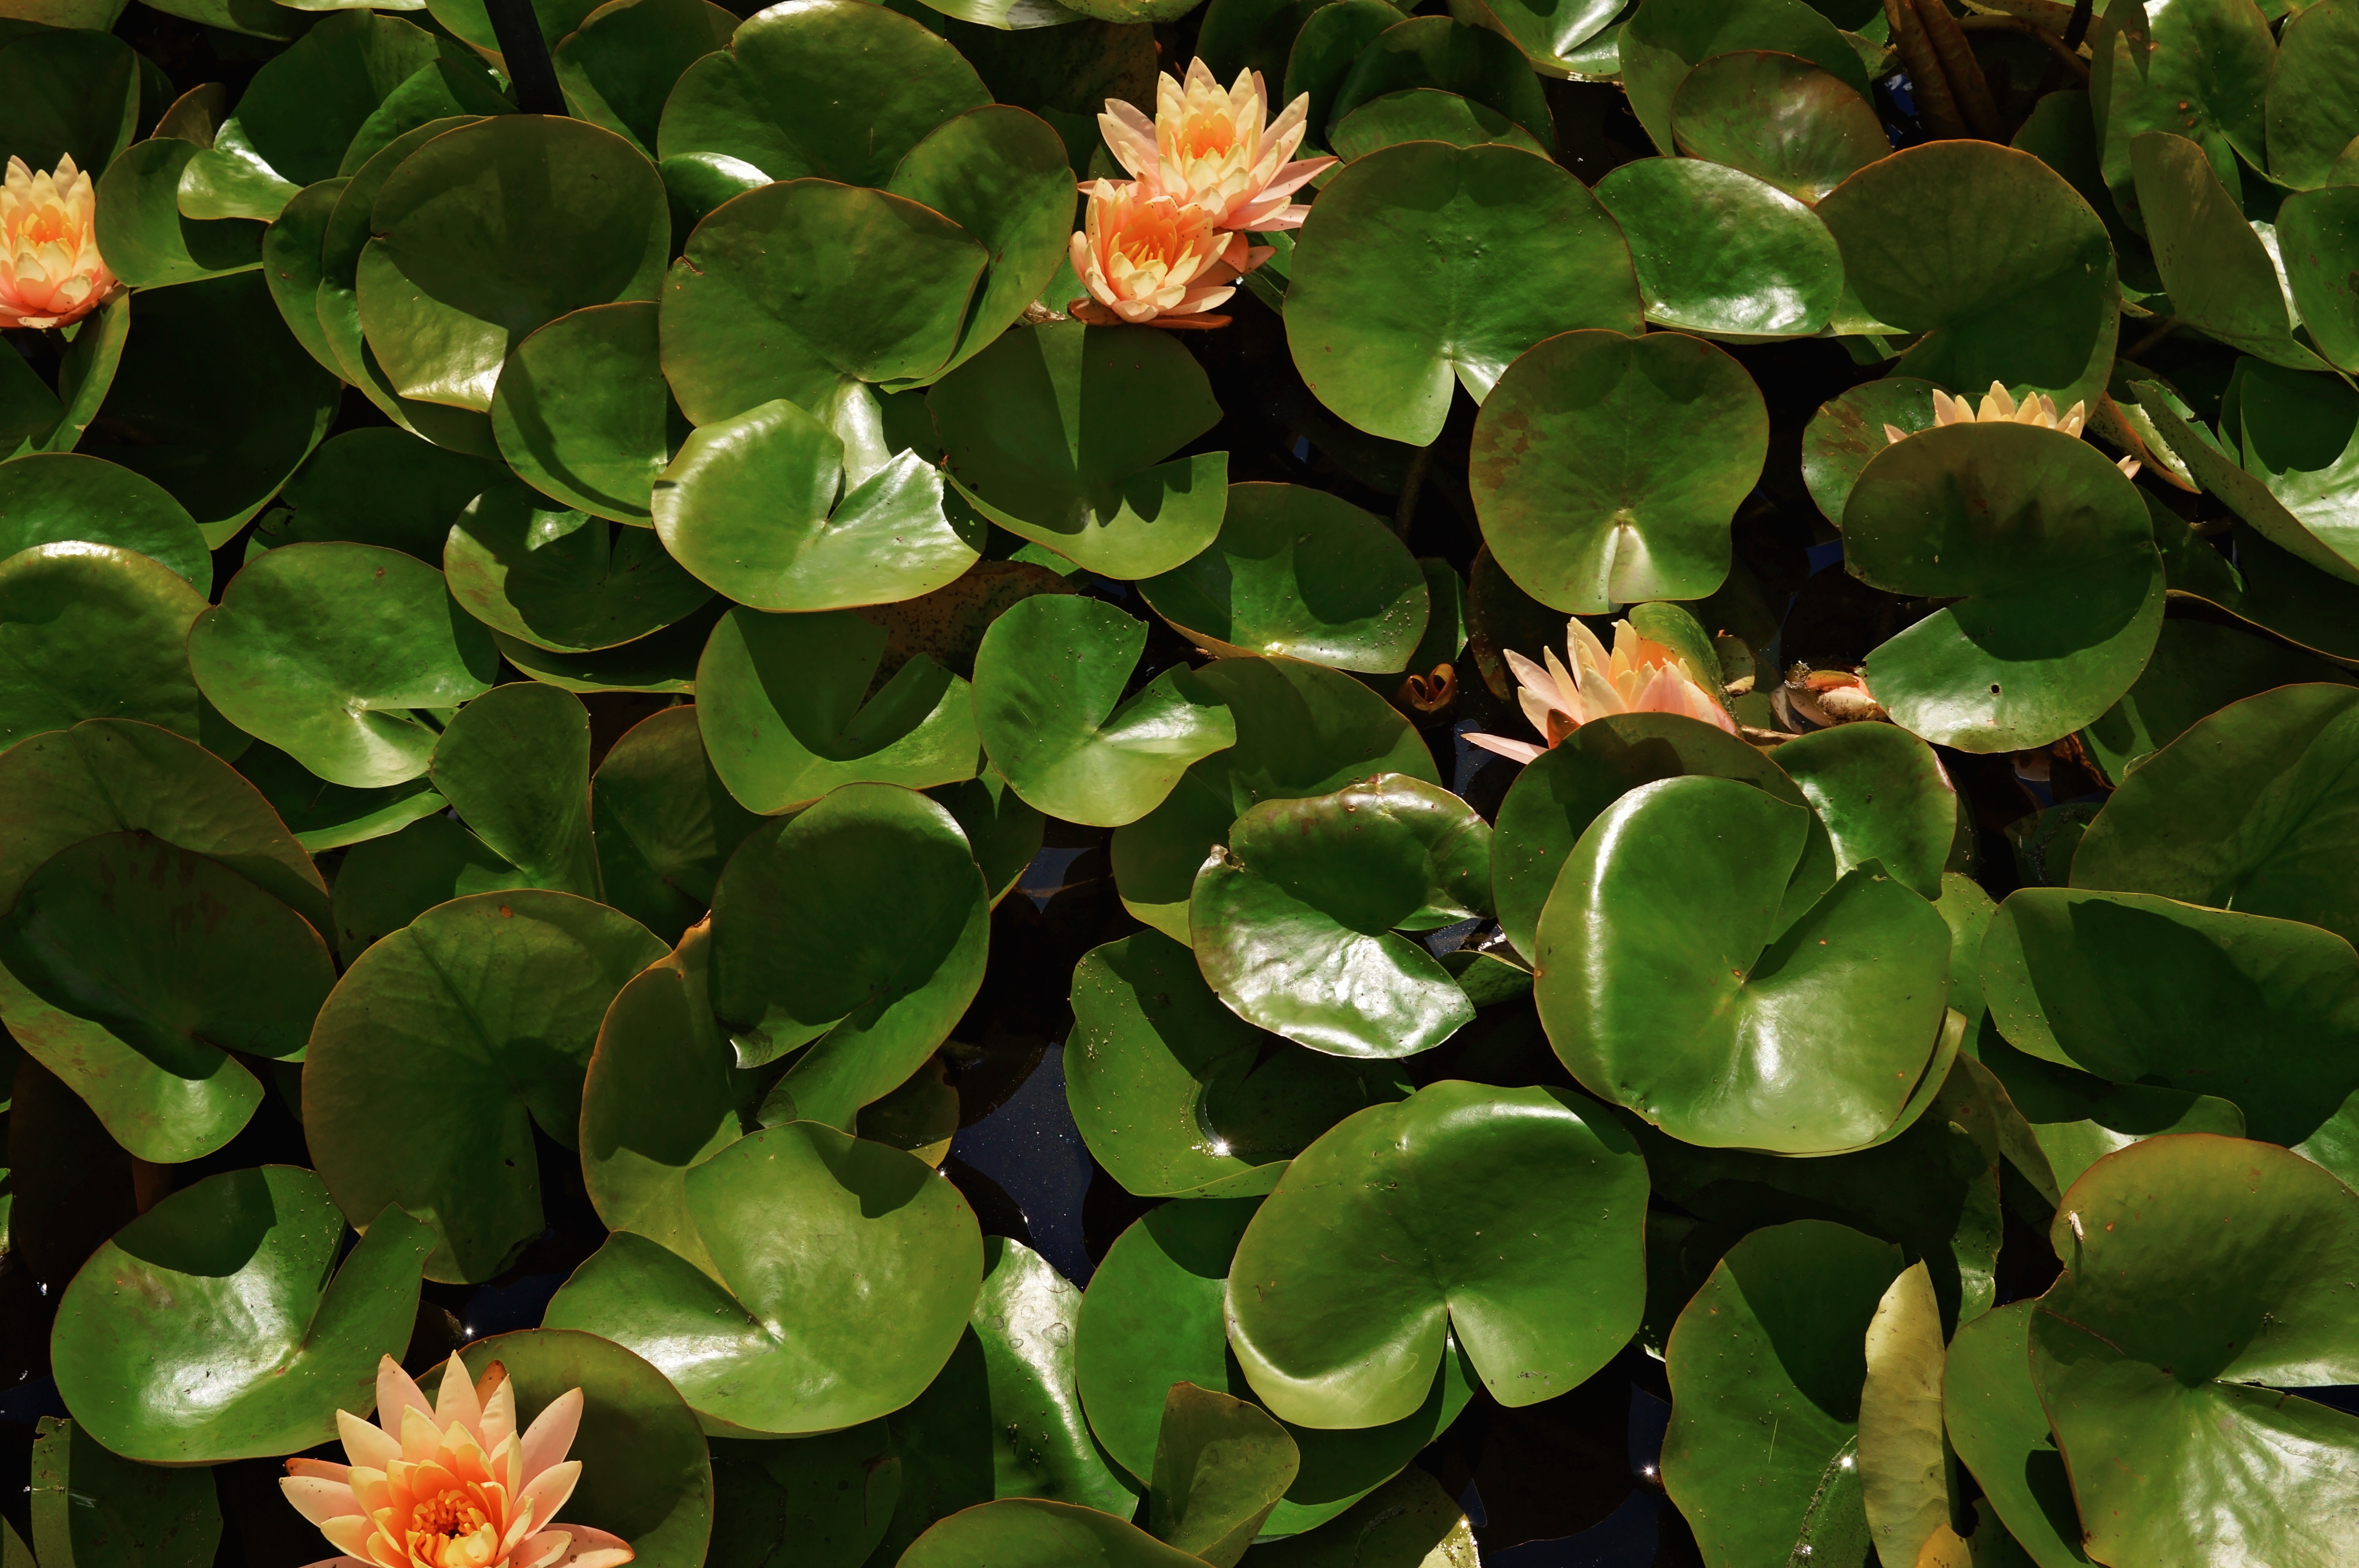
plant, leaf, flower, petal, green, botany, aquatic plant, flora, shrub, flowering plant, annual plant, land plant